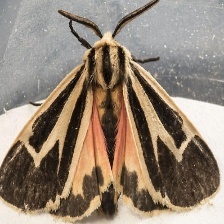
Species: BANDED TIGER MOTH